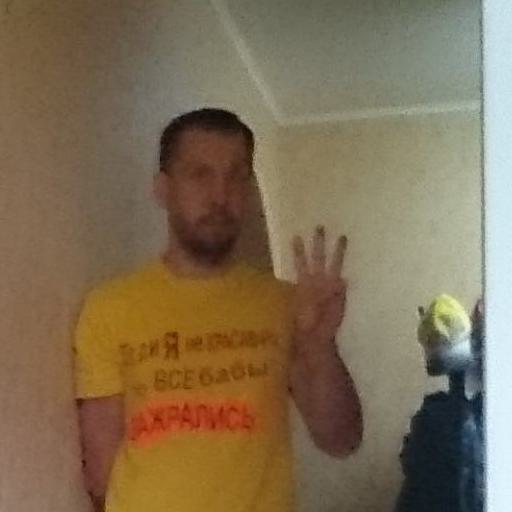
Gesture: three